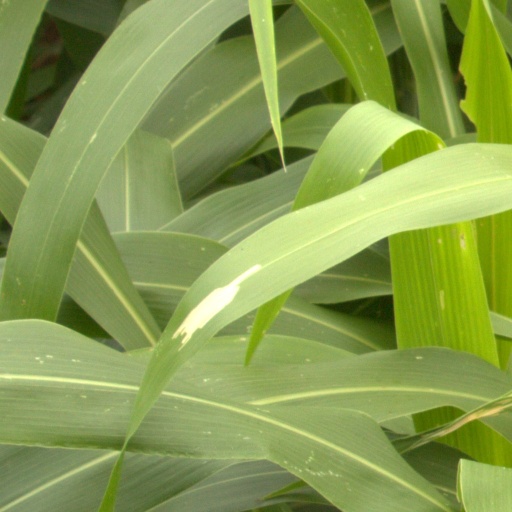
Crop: sorghum